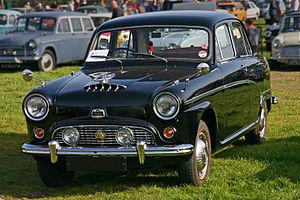
La série des Austin Westminster sont de grandes berlines et breaks qui ont été vendus par le constructeur Britannique Austin à partir de 1954, en remplacement de l'A70 Hereford. La ligne Westminster fut produite sous les dénominations A90, A95, A99, A105 et A110 jusqu'en 1968, quand la nouvelle Austin 3 Litres prit sa place. Des versions de la Westminster Farina ont également été produites sous les marques Wolseley et Vanden Plas. 101.634 Westminster ont été construites.